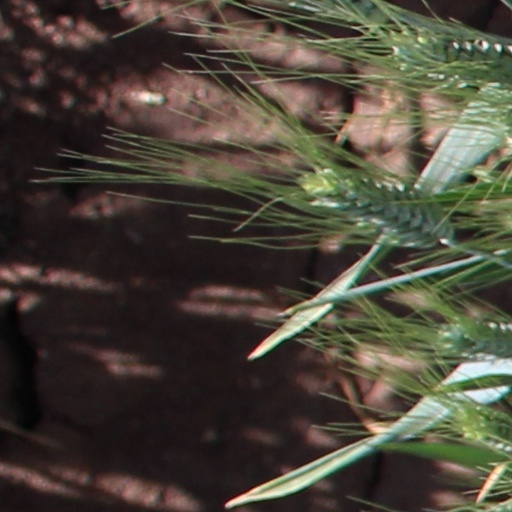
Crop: wheat